Displacement activity

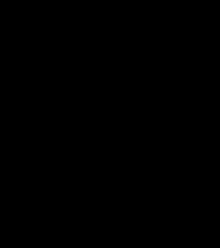
Head-scratching, an example of a displacement activity in humans, can occur when a person does not know which of two options to choose

Displacement activities occur when an animal or human experiences high motivation for two or more conflicting behaviours: the resulting displacement activity is usually unrelated to the competing motivations. Birds, for example, may peck at grass when uncertain whether to attack or flee from an opponent; similarly, a human may scratch their head when they do not know which of two options to choose. Displacement activities may also occur when animals are prevented from performing a single behaviour for which they are highly motivated. Displacement activities often involve actions which bring comfort to the animal such as scratching, preening, drinking or feeding.